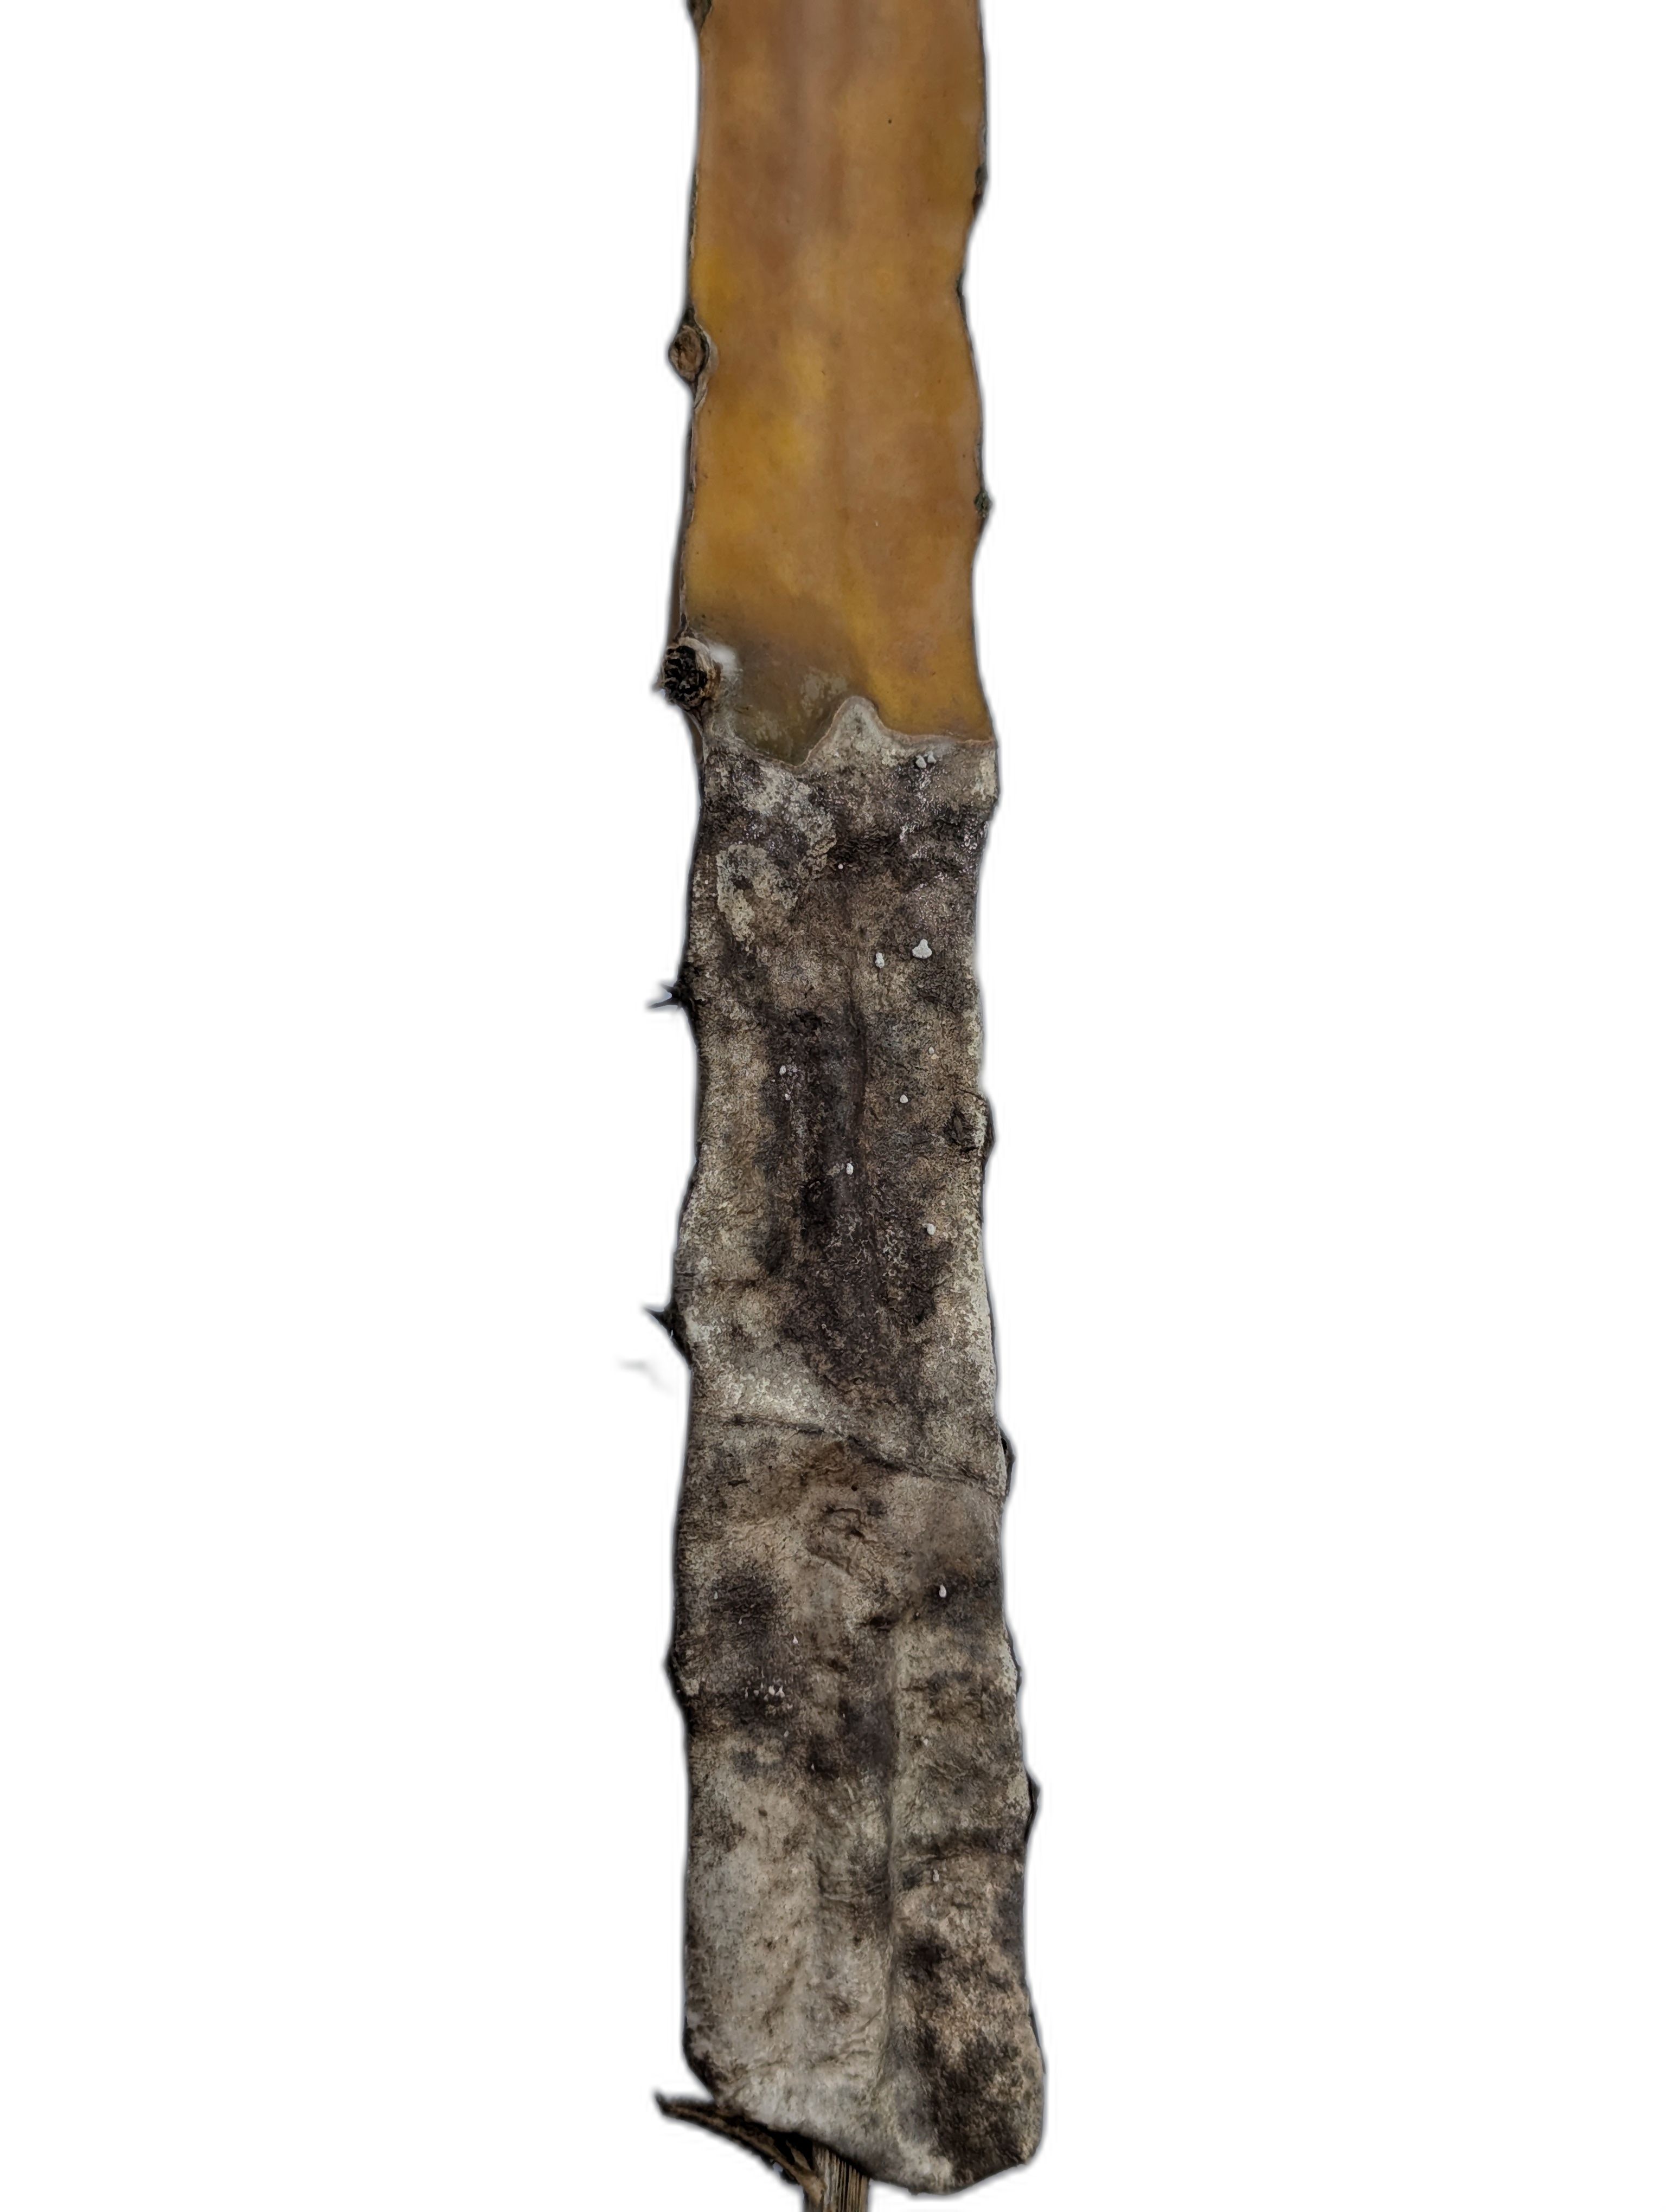
Label: Bad leaf